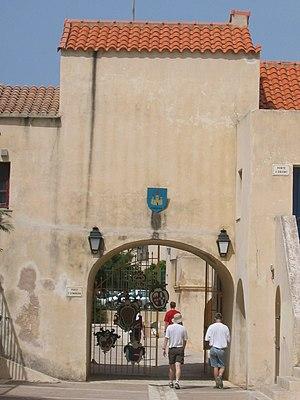
Bonifacio est une commune française située dans la circonscription départementale de la Corse-du-Sud et le territoire de la collectivité de Corse. Elle appartient à l'ancienne piève de Bonifacio dont elle était le chef-lieu.